4th Tank Battalion "M.O. Passalacqua"

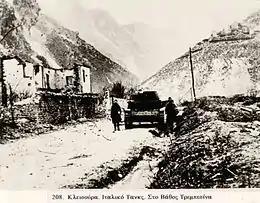
Italian M13/40 tank captured by Greek forces at Klisura Pass

On 8 October 1940, the depot of the 32nd Tank Infantry Regiment formed the IV Tank Battalion M13/40 (with M standing for or Medium). The battalion was equipped with M13/40 tanks. Initially the battalion was intended to deploy to Libya for the Western Desert campaign, but the deteriorating situation on the Greco-Italian front forced the General Staff to send the battalion to Albania. In January 1942, the battalion arrived at the front, where it was attached to the 131st Armored Division "Centauro". The battalion fought in the area of Klisura Pass and then in the Battle of Hill 731. In late March 1941, the Centauro division moved, in preparation for the invasion of Yugoslavia, to Shkodër in northern Albania. On 6 April 1941, the invasion began and the Centauro, together with the 18th Infantry Division "Messina" and 32nd Infantry Division "Marche", defeated a Yugoslav counterattack towards Shkodër. On 15 April 1941, the division defeated another Yugoslav attack near Koplik, and the next day, on 16 April, the division crossed into Yugoslavia north of Koplik and advanced to Kotor, Cetinje and Podgorica. On 17 April 1941, the Centauro reached Trebinje, where it met up with units of the 133rd Armored Division "Littorio", which had advanced southward from Istria. On 11 May 1941, the Centauro began the return transfer to its bases in Tuscany and the IV Tank Battalion M13/40 was assigned to the division's 31st Tank Infantry Regiment. Over the next months the battalion replaced its M13/40 tanks with M14/41 tanks and changed its name to IV Tank Battalion M14/41.